Mexican Federal Highway 95D

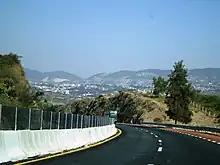
Chilpancingo comes into view along the Autopista del Sol

As the road nears Chilpancingo, it comes across a full-access interchange with Highway 95 and Highway 93D, which offer free access to Zumpango del Río and a tolled bypass to Tixtla, respectively; at this interchange, the Dr. Raymundo Abarca Alarcón General Hospital is located, providing medical services in the Chilpancingo area. The Autopista del Sol then cuts south and southeast through the Chilpancingo urban area, passing the campus of the Autonomous University of Guerrero and the offices of the Congress of Guerrero. A set of frontage roads, known as Av. Vicente Guerrero, provides interchanges at local streets, with traffic on free Highway 95 and tolled Highway 95D sharing the route. The two roads split off again in southern Chilpancingo. South of town, travelers encounter the Palo Blanco toll booth, the first in 111 kilometers on the road; continuing toward Acapulco, the highway passes the Guerrero Industrial Park before meeting another interchange at Tierra Colorada, crossing its final bridge, over the , and one more tunnel before turning southwest toward Acapulco. One last toll booth awaits motorists at La Venta, immediately followed by an interchange with Guerrero State Route 200D, the tolled Viaducto Diamante, which connects travelers to the Playa Diamante area southeast of the main city. Soon after, Highway 95 merges into Highway 95D, ending the Autopista del Sol on the northeast edge of Acapulco. Motorists who travel the length of the entire road pay a toll of 324 pesos as of January 2017.